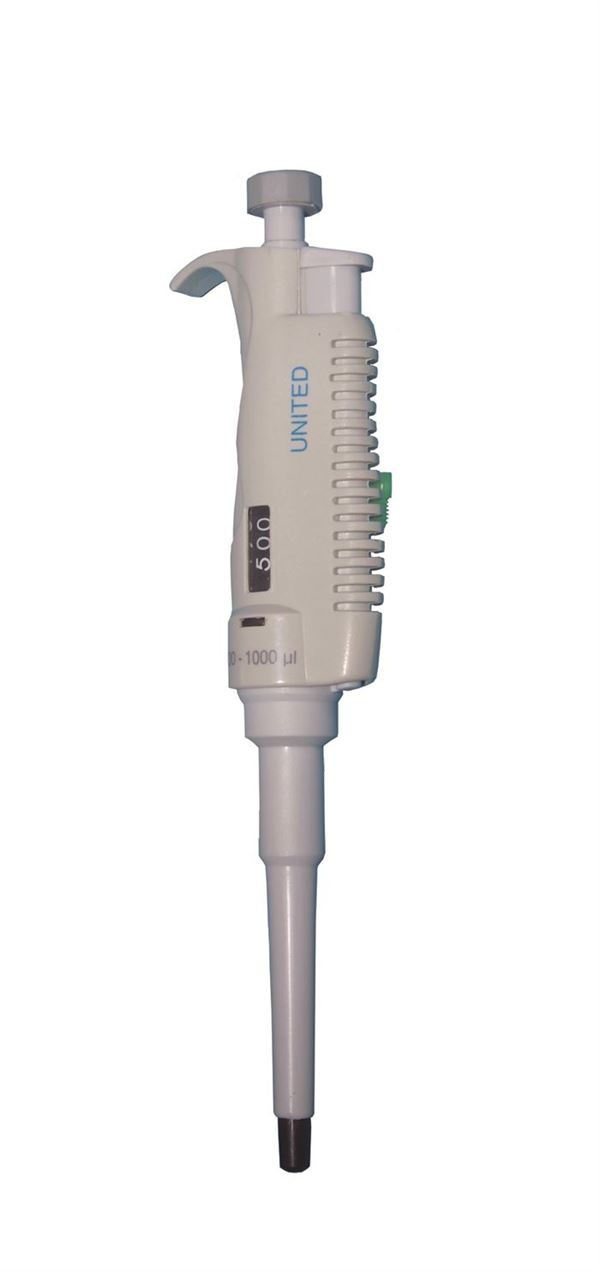
Variable Volume Micropipette, 20-200 ?L - PVV-200
Our Variable Volume Micropipettes feature built-in tip ejectors and autoclavable tip cones. They are offered in nine volume ranges, as detailed below. They work on a click stop digital system, are easy to calibrate and maintain, and easy to disassemble for autoclaving. Manufactured in an ISO 9001:2008 certified facility, these pipettes are highly accurate. Each pipette is individually calibrated according to ISO 8655 standards. A calibration certificate is provided with each pipette. Additional Info: Our variable volume micropipettes are highly accurate. Easy to calibrate, maintain and disassemble. Autoclavable. Manufactured in an iso 9001:2008 certified facility according to iso 8655 standards. A calibration certificate is provided with each pipette. Package Size(L x W x H): 10.5 X 3 X 2 (IN) Categories: Pipettes, Variable Volume HTS Code: 8479.89.9899 UNSPSC: 2.31516e+007 Country Of Origin: INDIA
Brand: United Scientific Supplies
Category: Business & Industrial > Science & Laboratory > Laboratory Supplies > Pipettes > Micropipettes